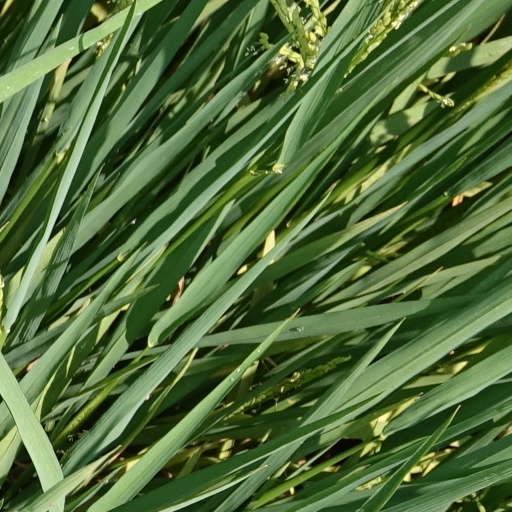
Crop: rice